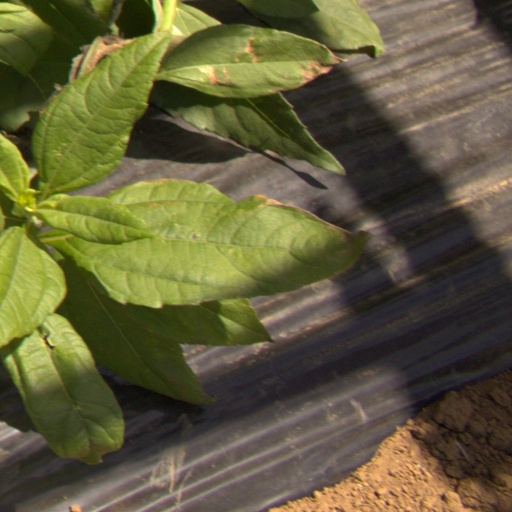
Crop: Jerusalem artichoke